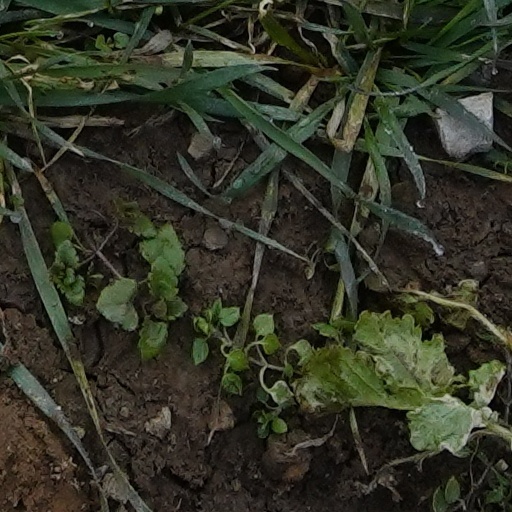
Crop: wheat